BMW M88

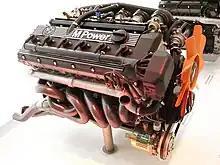
M88/3 iteration used in the E24 M635CSi and E28 M5.

The M88/1 engine was modified for use in the E24 M635CSi and E28 M5 and was known as the M88/3. The Kugelfischer fuel injection was replaced with Bosch Motronic producing at 6,500 rpm and at 4,500 rpm. It has a compression ratio of 10.5:1.